Saxon State and University Library Dresden

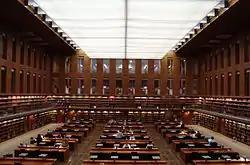
Main reading room of the Saxon State Library

The Saxon State and University Library Dresden (full name in ), abbreviated SLUB Dresden, is located in Dresden, Germany. It is both the regional library for the German State of Saxony as well as the academic library for the Dresden University of Technology. It was created in 1996 through the merger of the Saxon State Library (SLB) and the University Library Dresden (UB). The seemingly redundant name is to show that the library brings both these institutional traditions together.